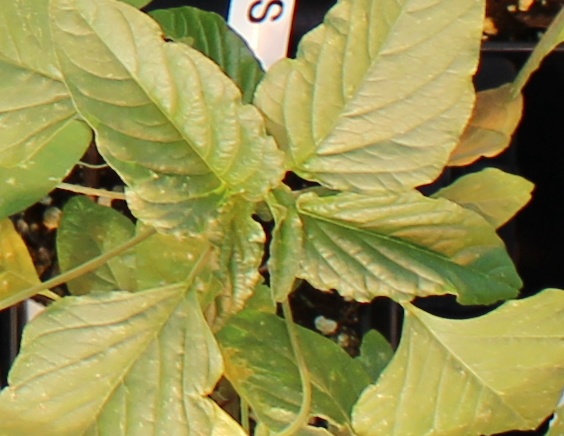
Label: Palmer Amaranth